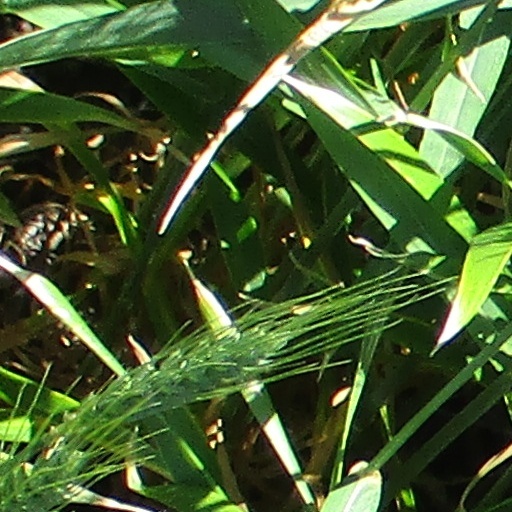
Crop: wheat